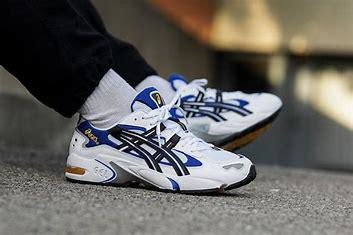
Brand: Asics
Model: Gel Kayano 5 OG